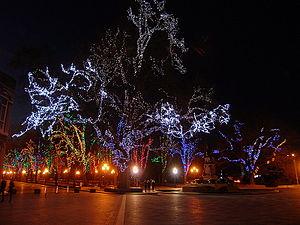
Promenade maritime de la ville d'Odessa. Il se situe en haut du fameux escalier du Potemkine, dans l'axe de l'actuelle mairie où fait face la statue de Pouchkine.